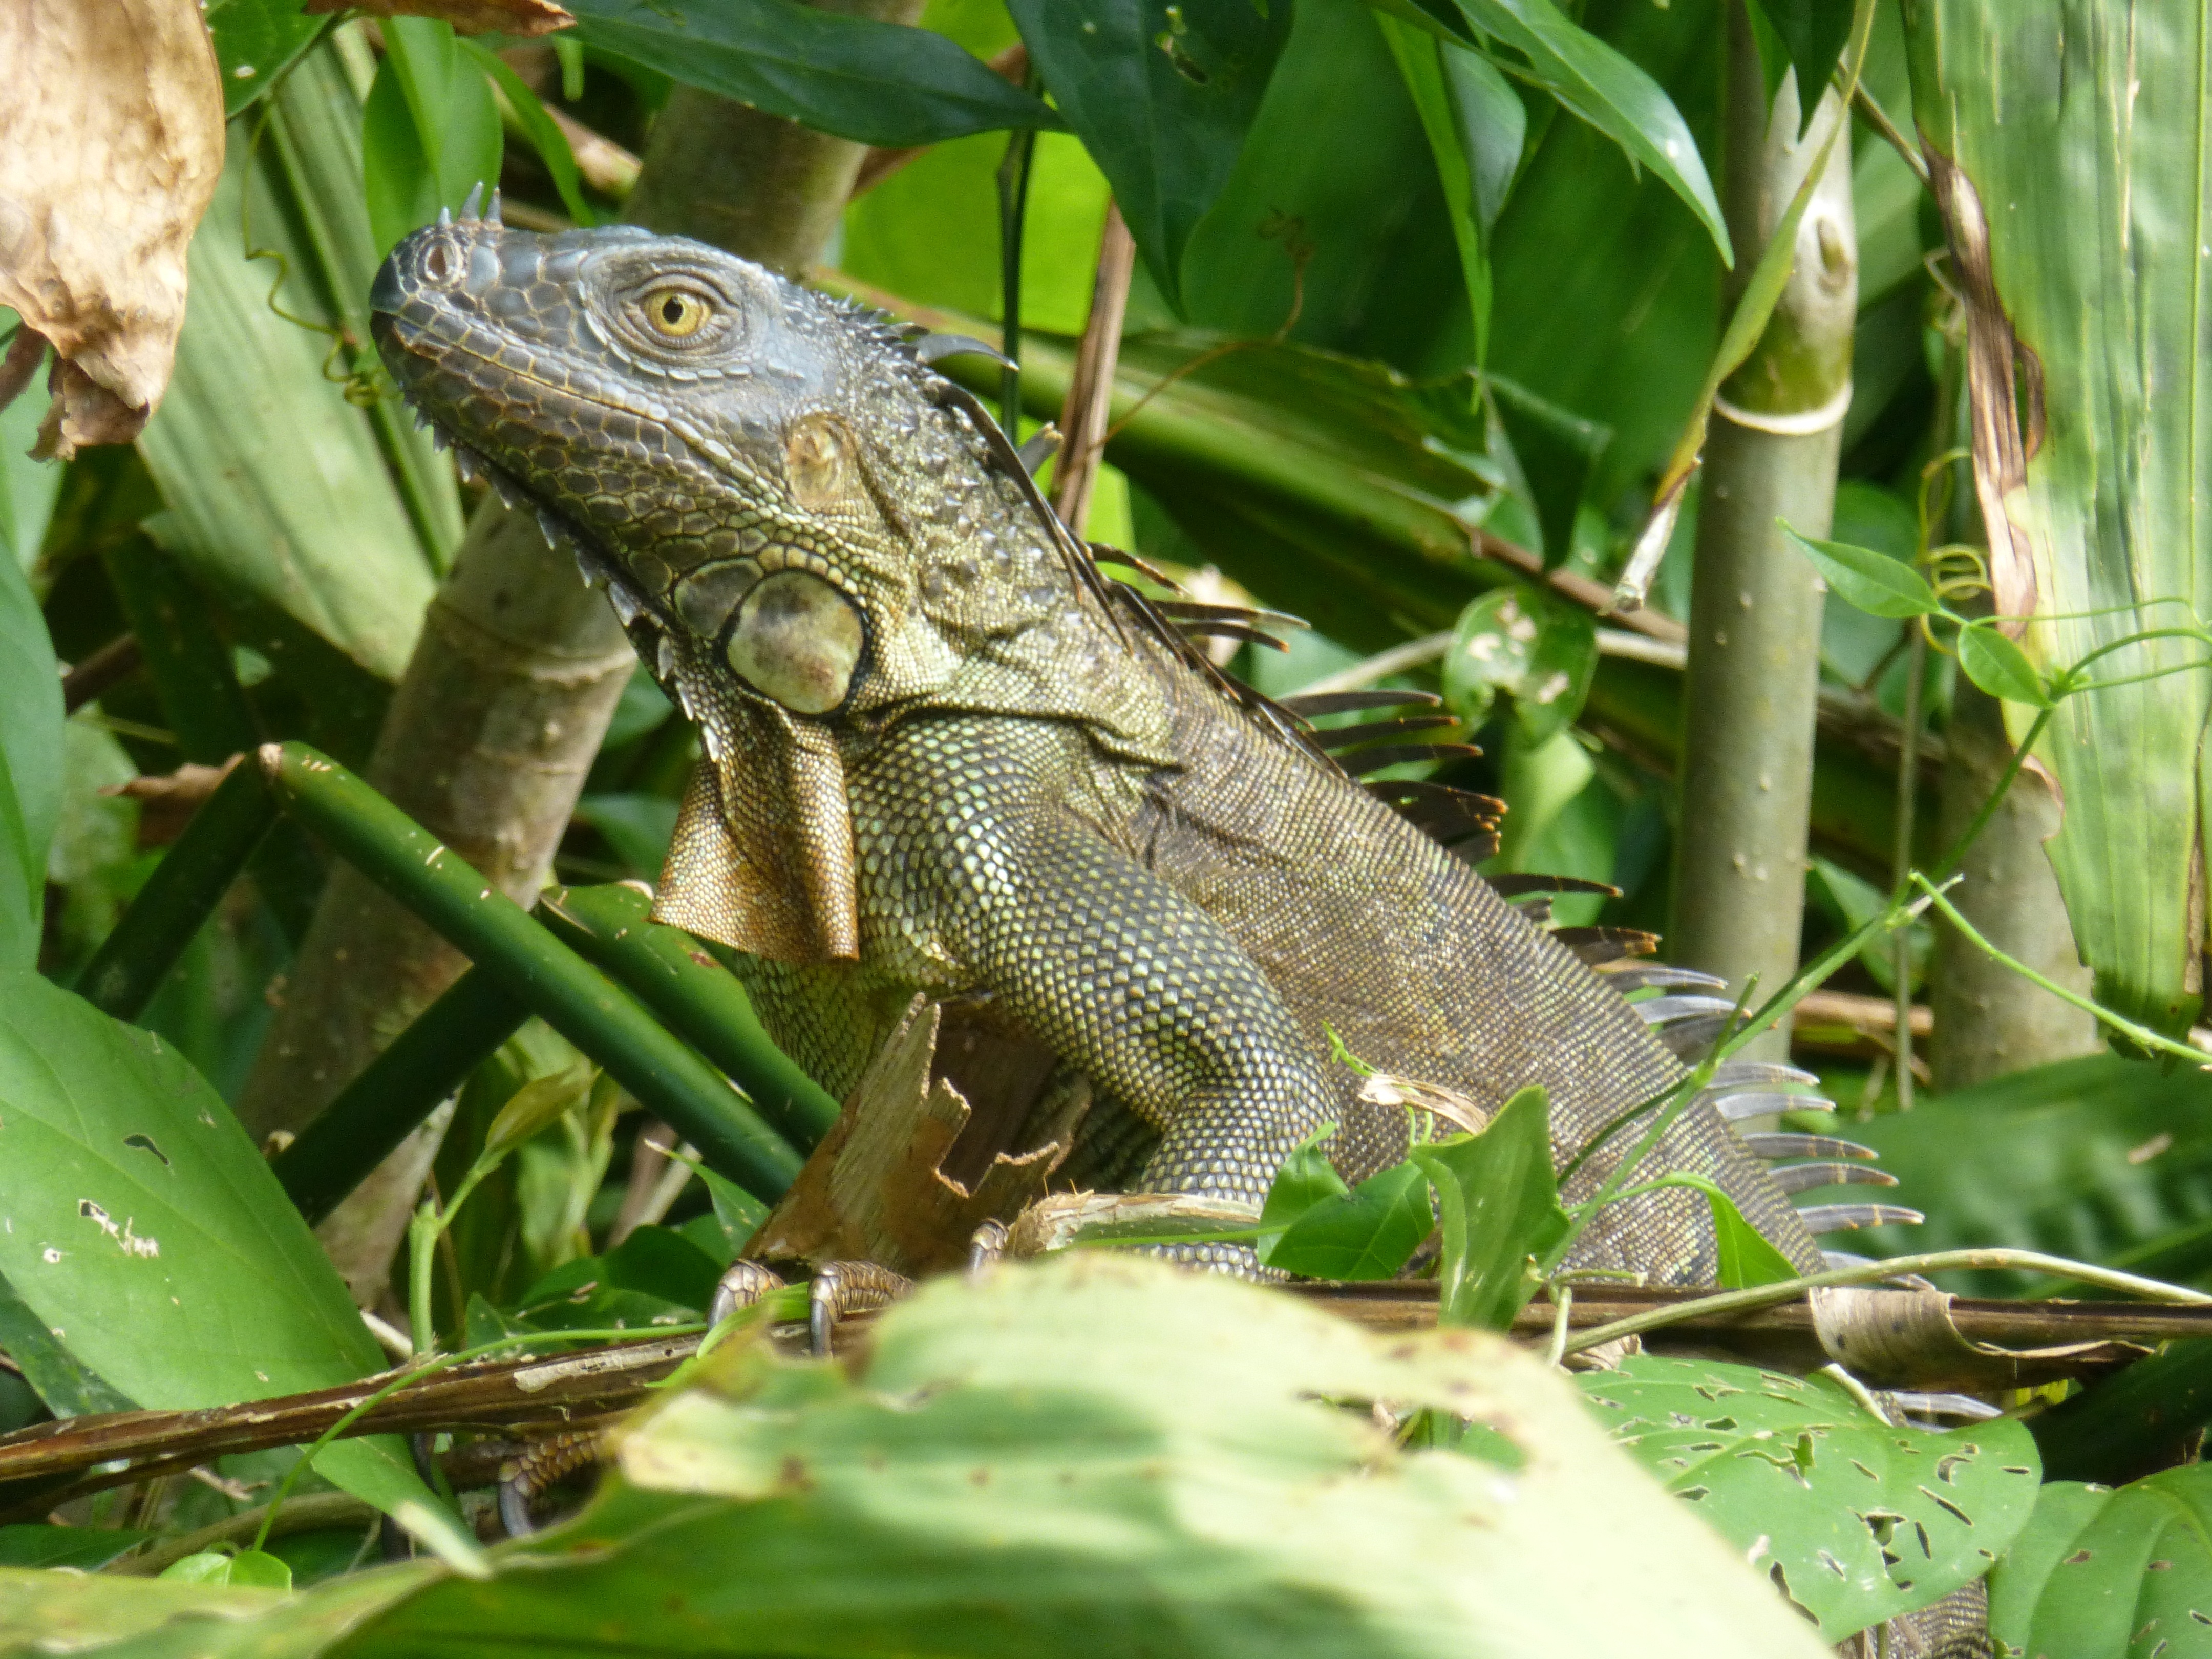
forest, rain, animal, wildlife, green, jungle, tropical, america, reptile, amphibian, iguana, fauna, lizard, green lizard, majestic, central, vertebrate, costa, exotic, iguania, lacerta, rica, costa rica, dactyloidae, jungle animals, tropical rainforest, scaled reptile, lacertidae, african chameleon, american chameleon